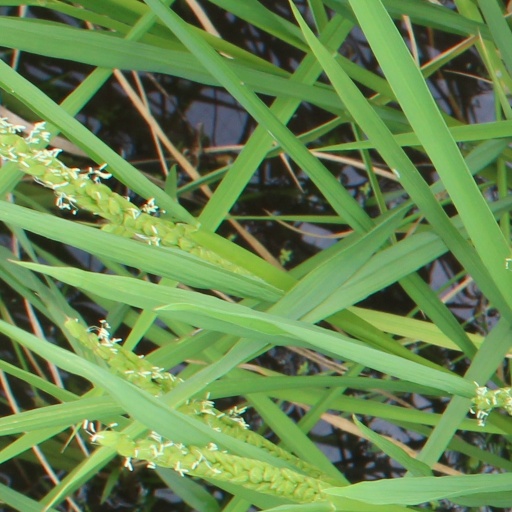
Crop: rice